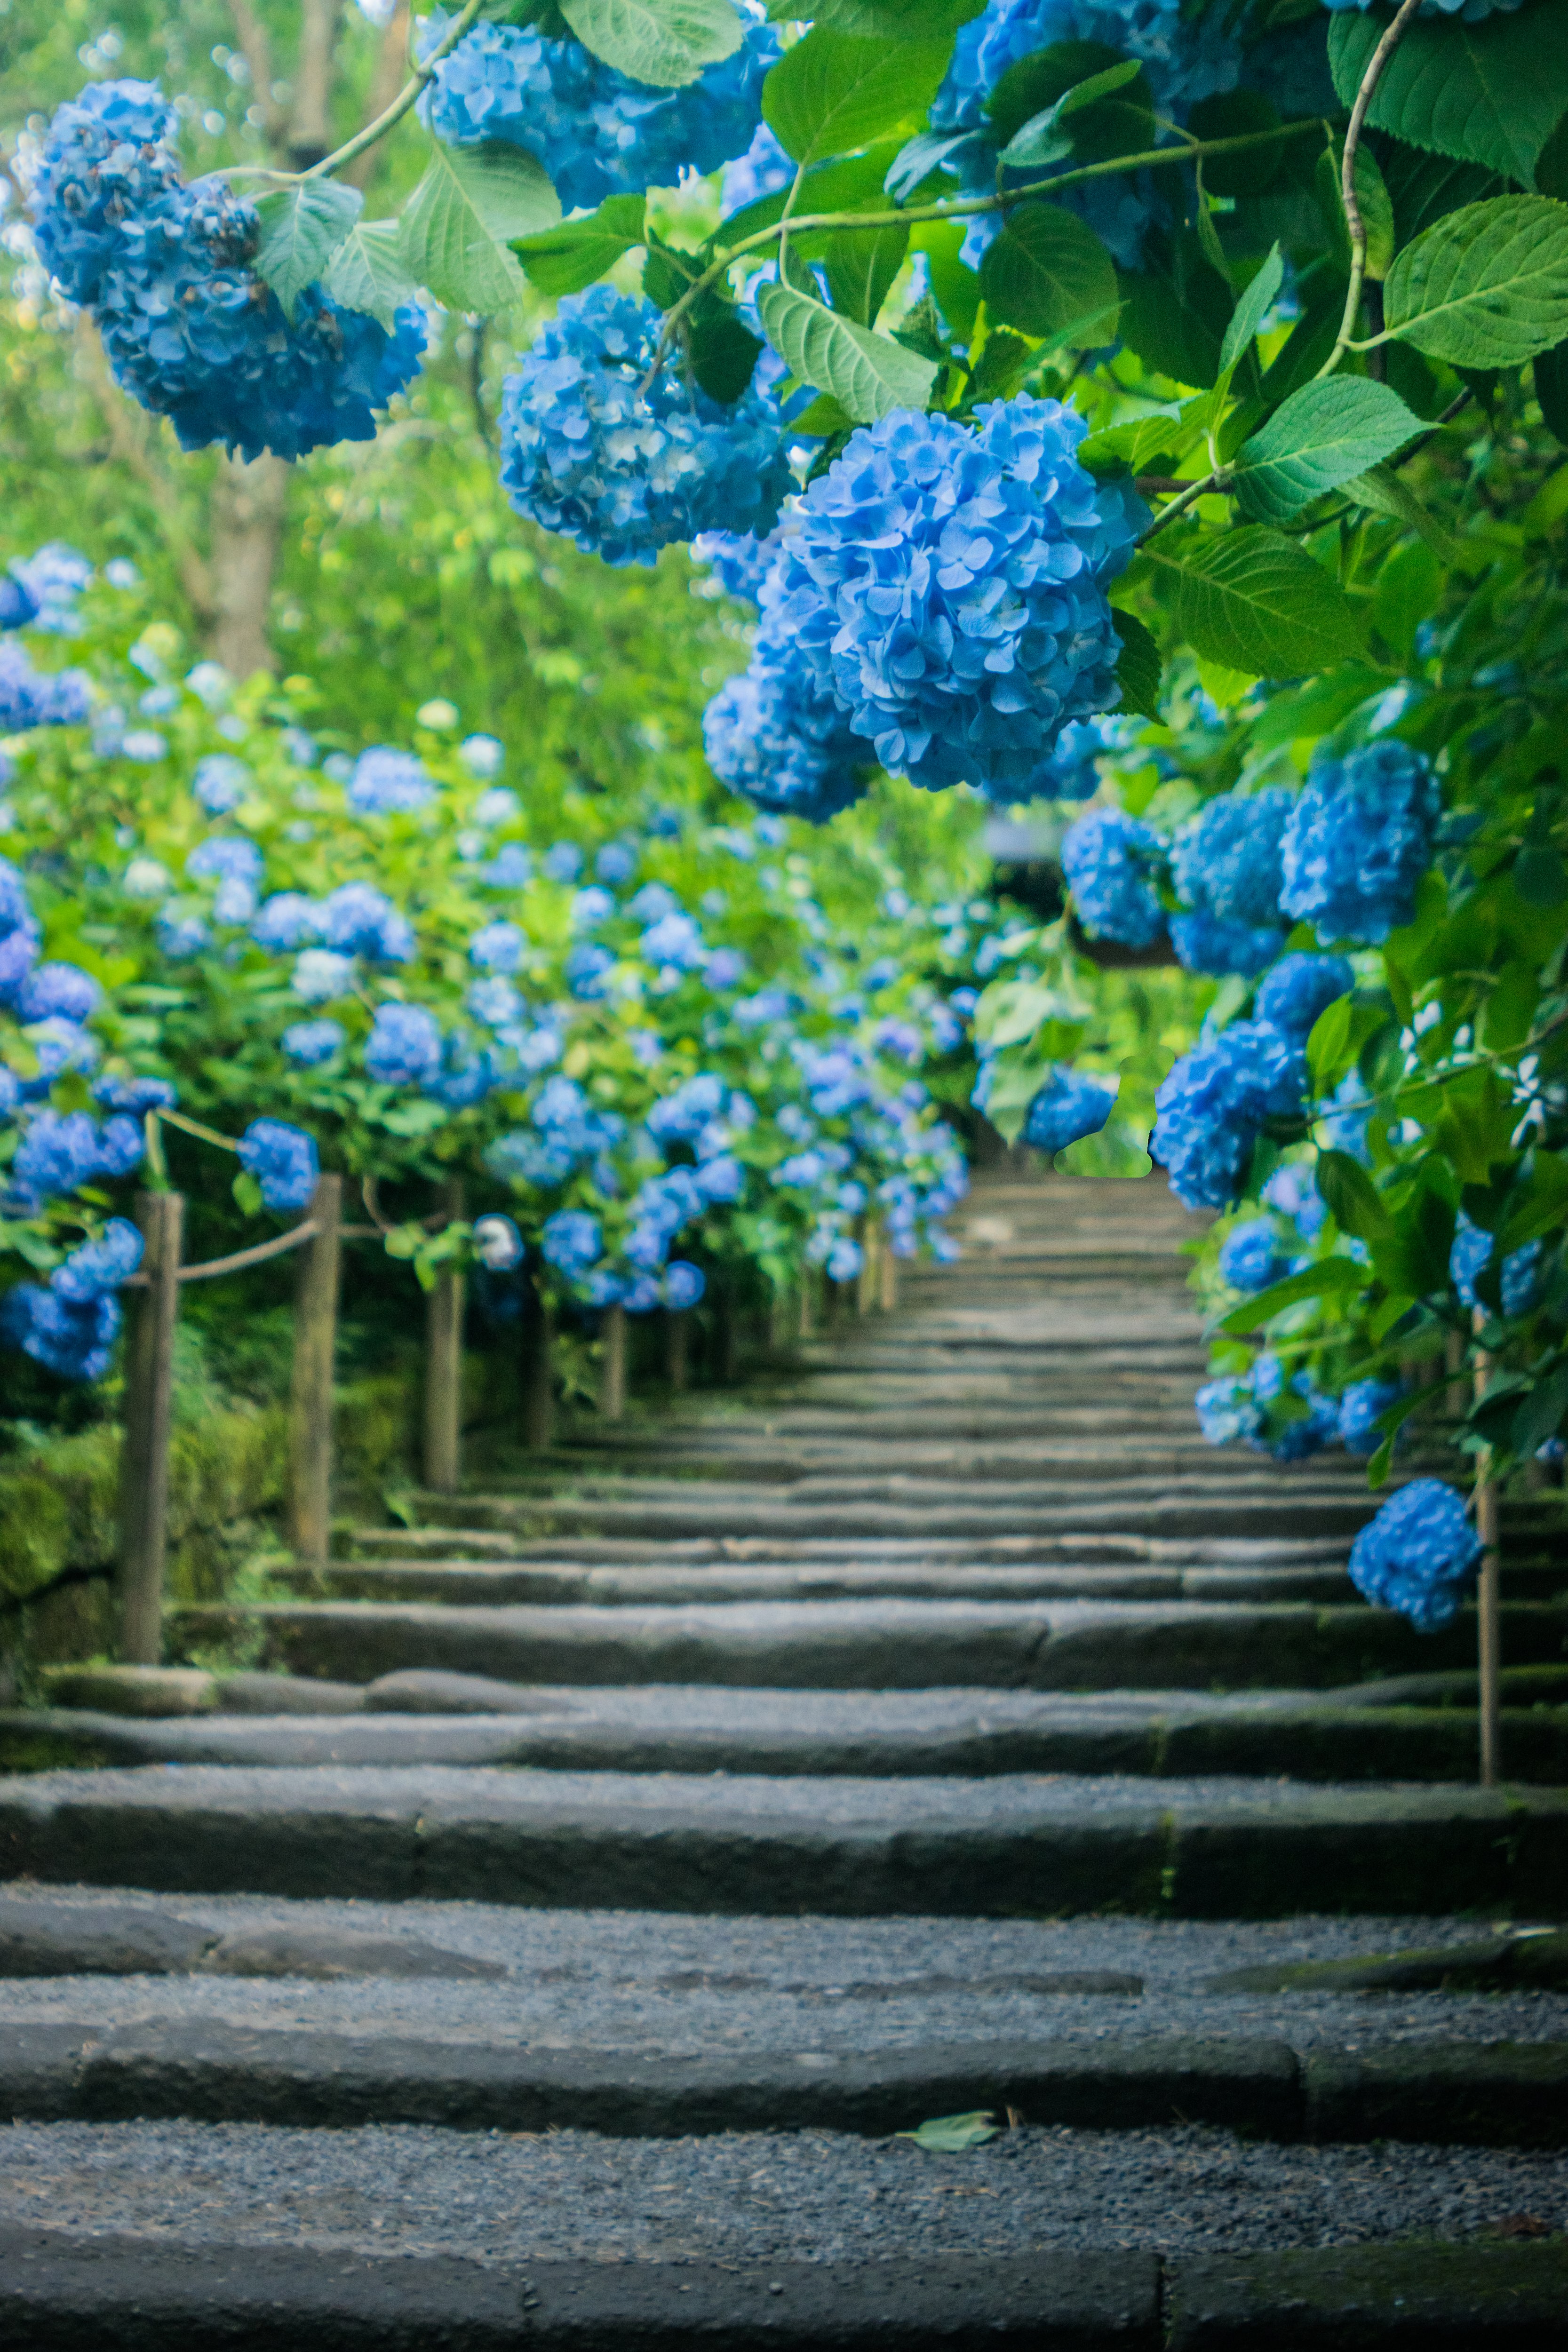
flower, blue, plant, botany, hydrangea, flowering plant, hydrangeaceae, leaf, tree, california lilac, cornales, landscaping, annual plant, vitis, borage family